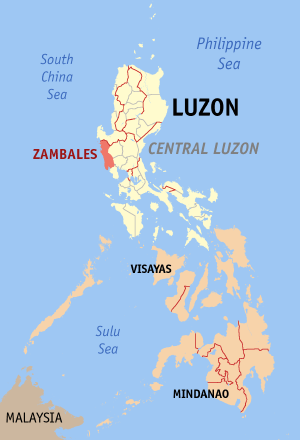
Zambales est une province des Philippines située dans la partie ouest de l'île de Luçon dans la région de Central Luzon.